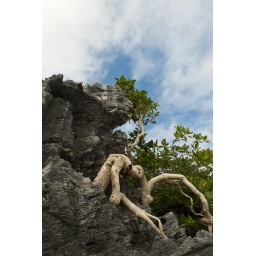
Stunted tree in the rocks